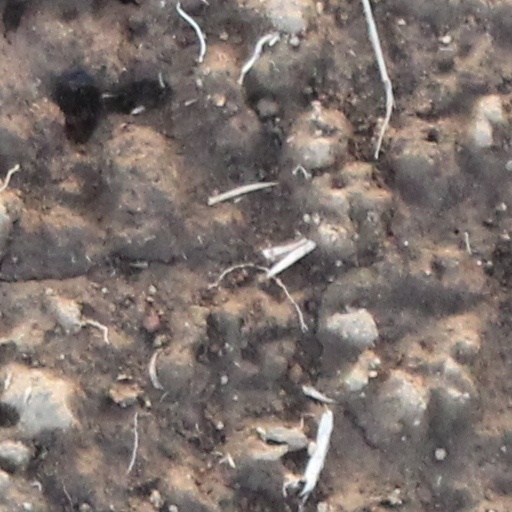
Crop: wheat